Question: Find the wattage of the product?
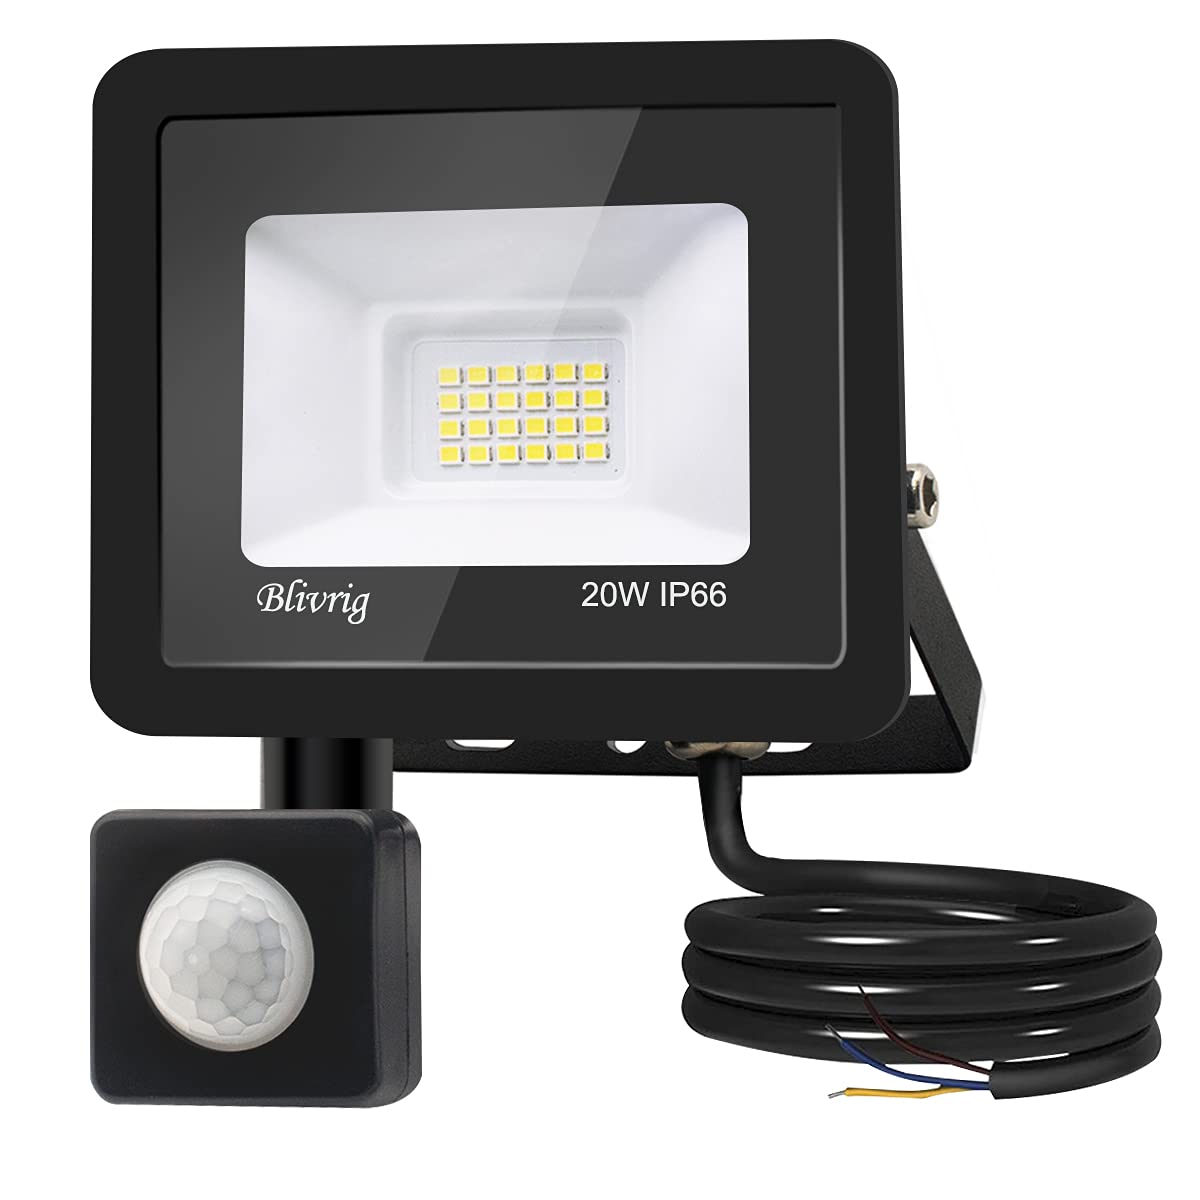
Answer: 20.0 watt